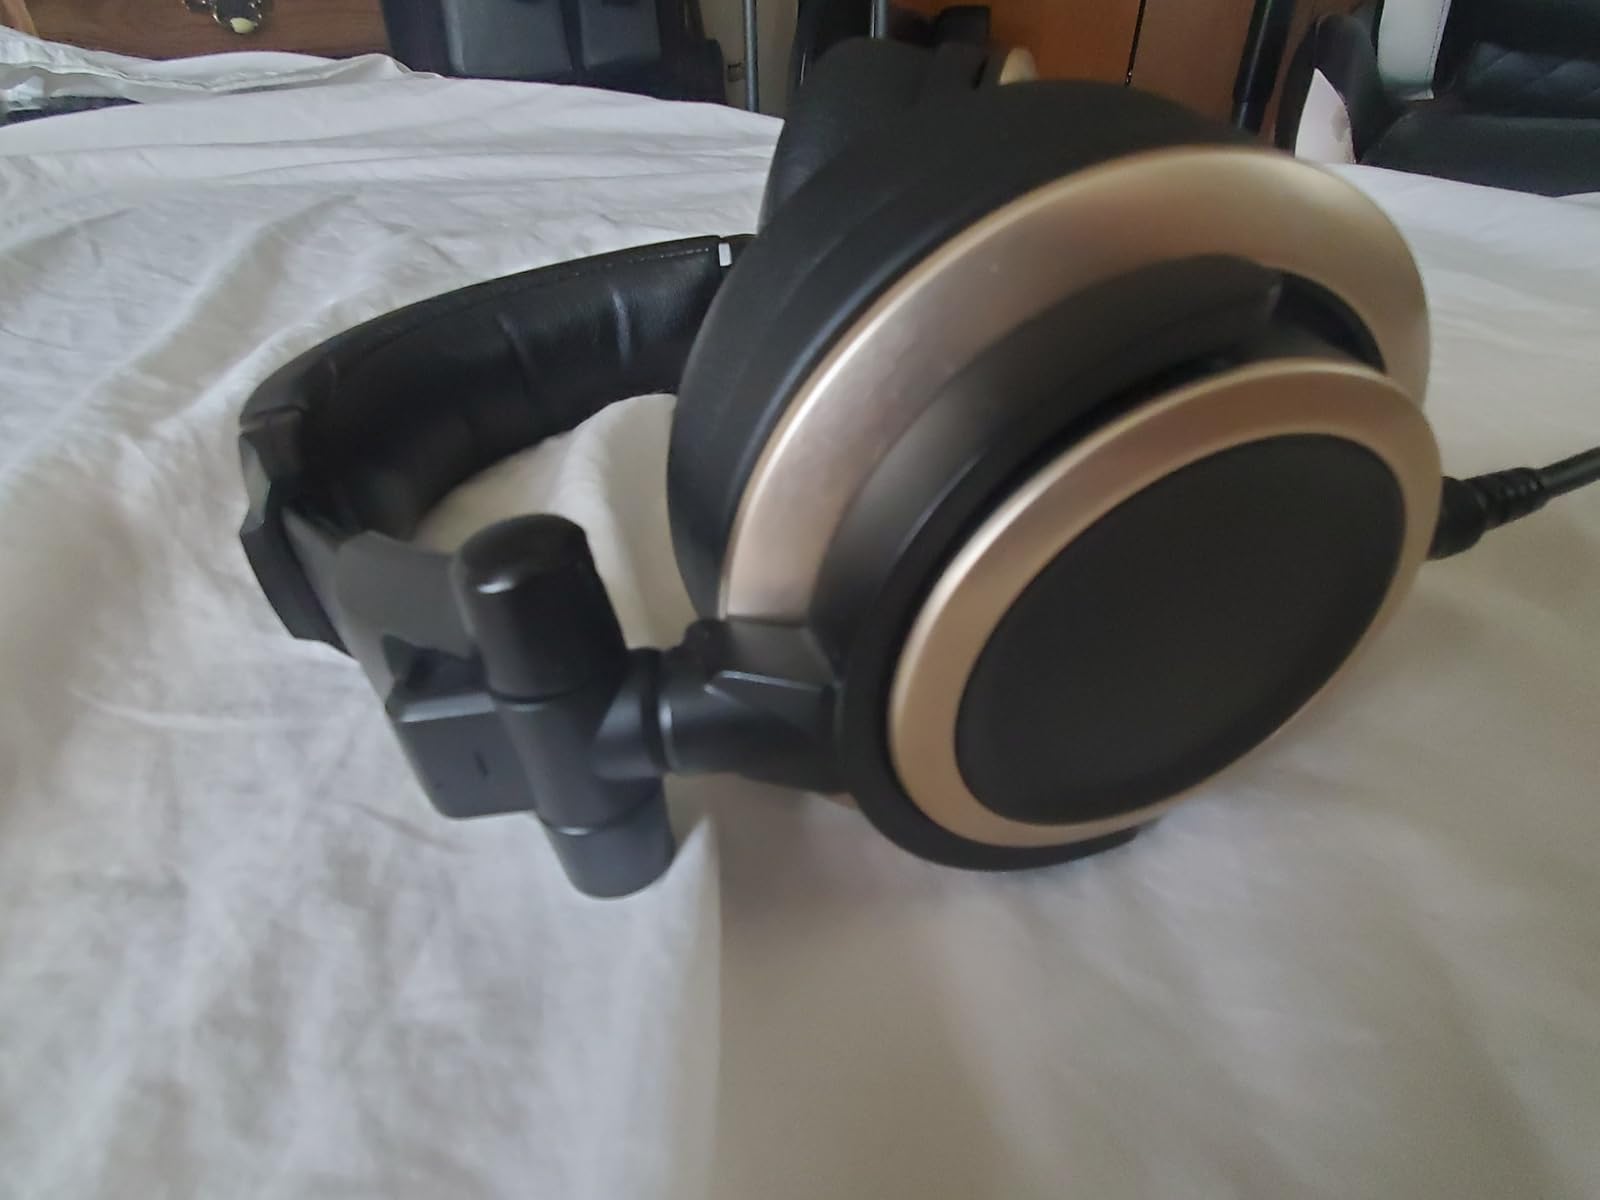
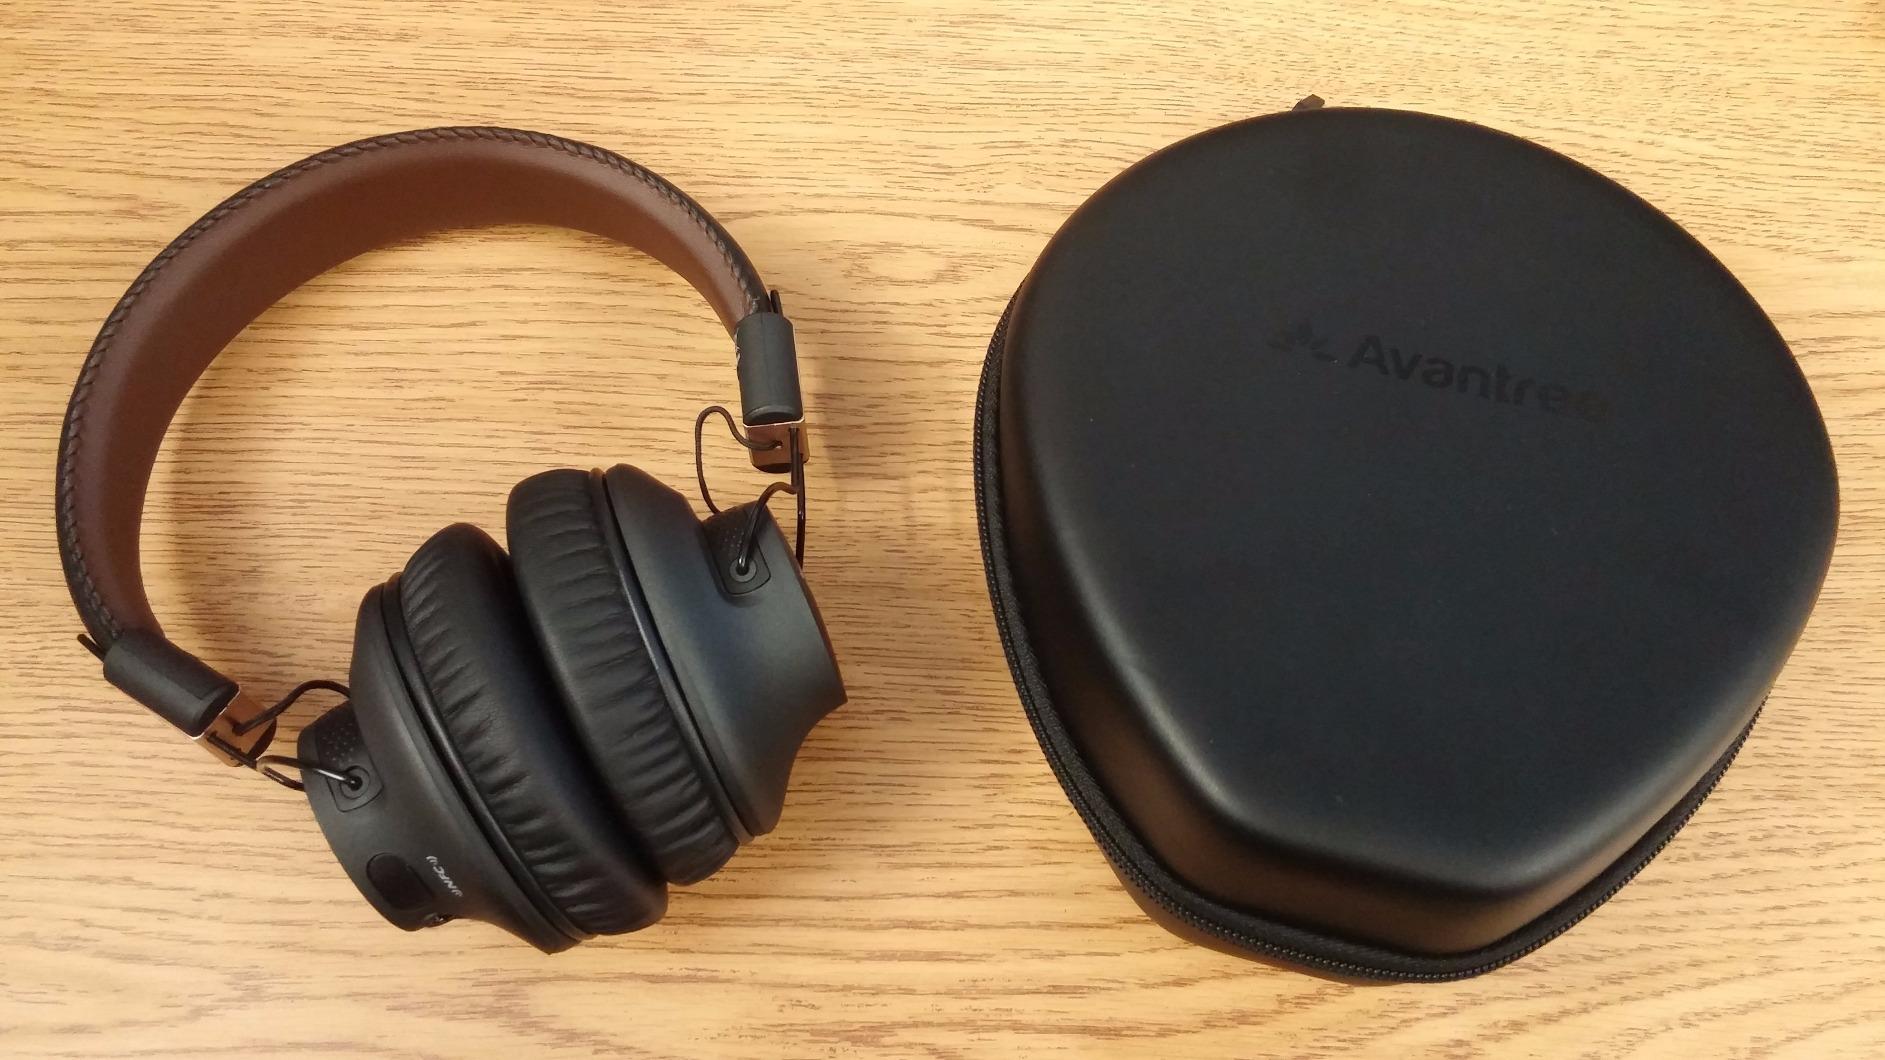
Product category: headphones
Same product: no